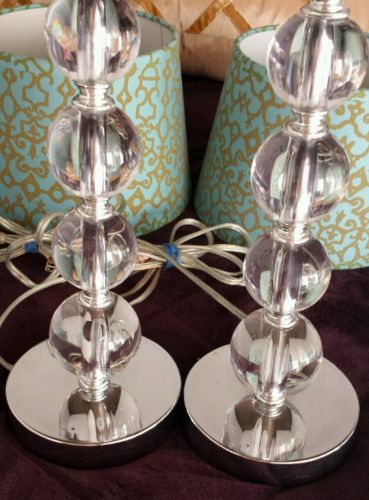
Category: lamp